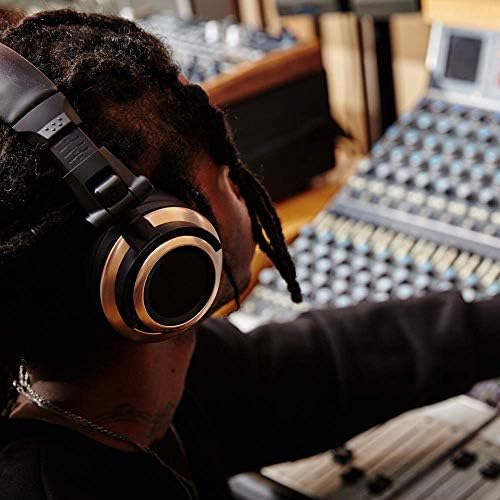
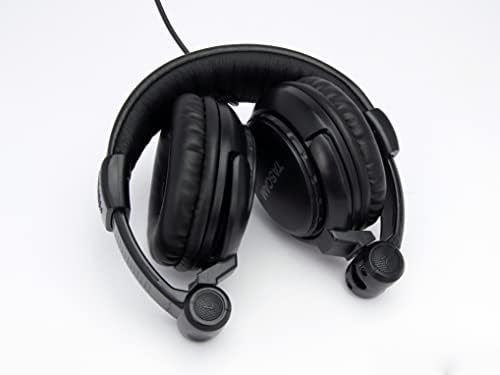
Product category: headphones
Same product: no